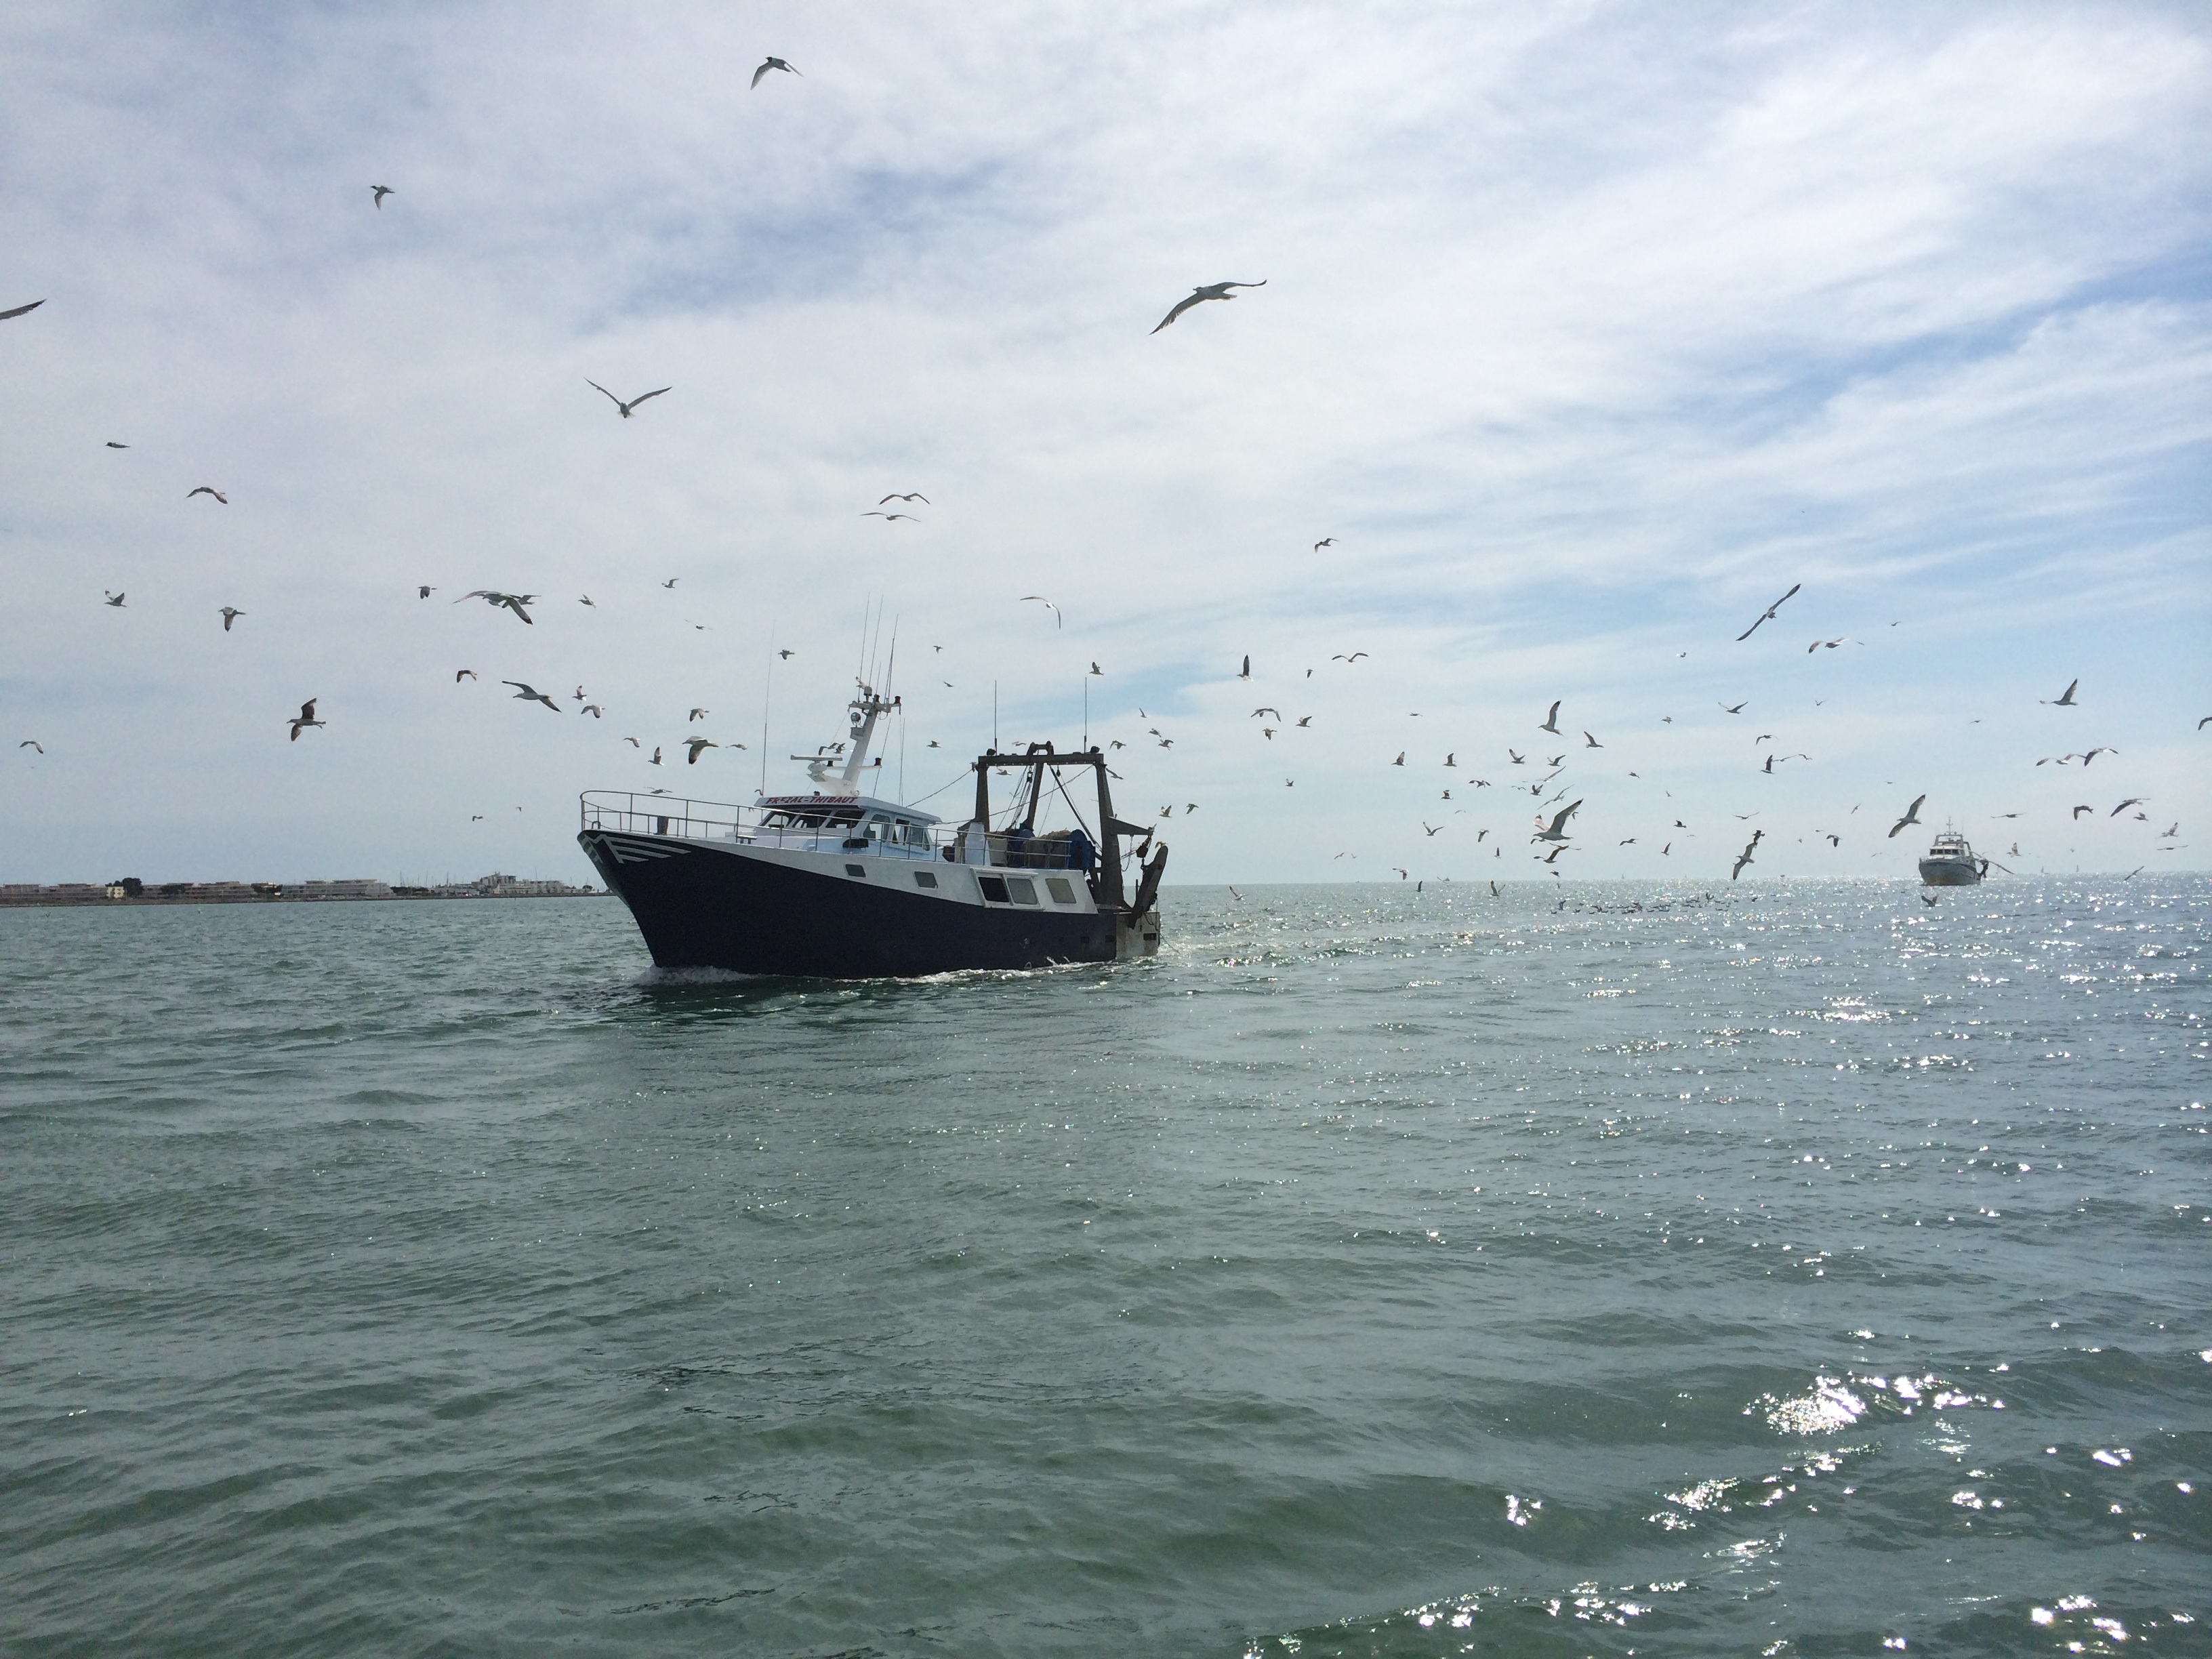
sea, boat, vehicle, ocean, coast, shore, wind wave, fishing vessel, watercraft, wave, bay, beach, boating